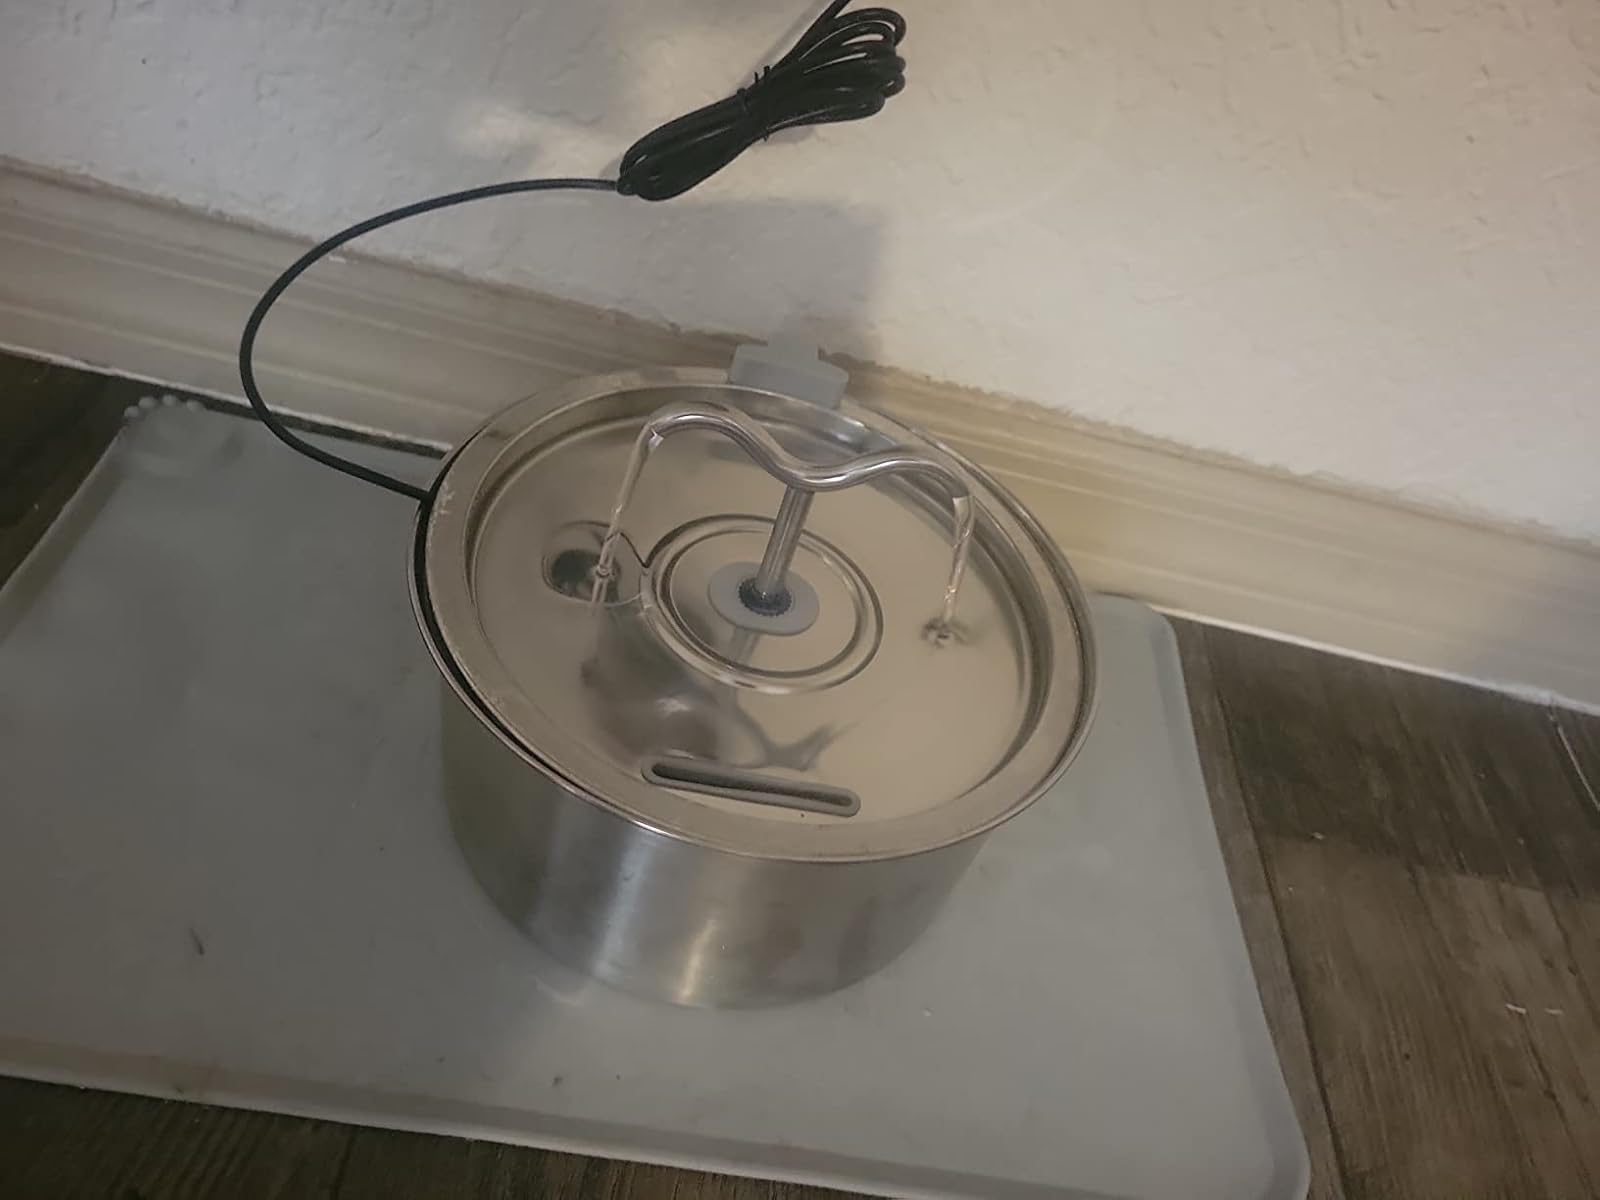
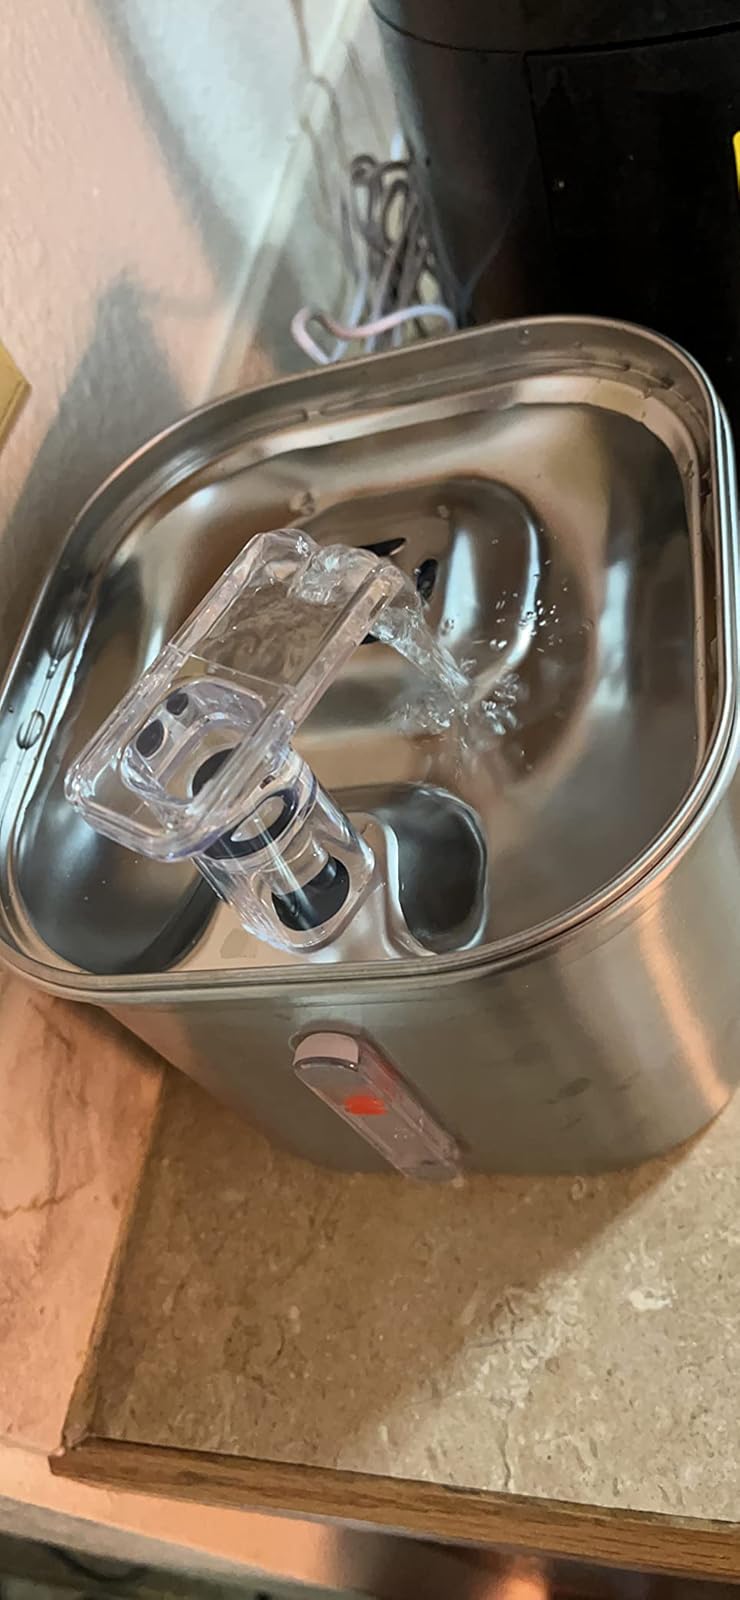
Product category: items_bowl
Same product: no